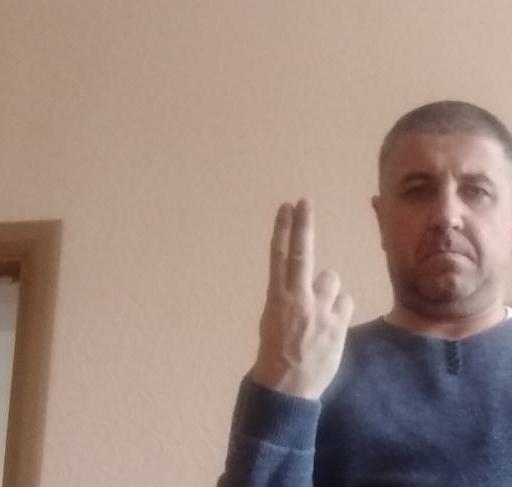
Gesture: two_up_inverted